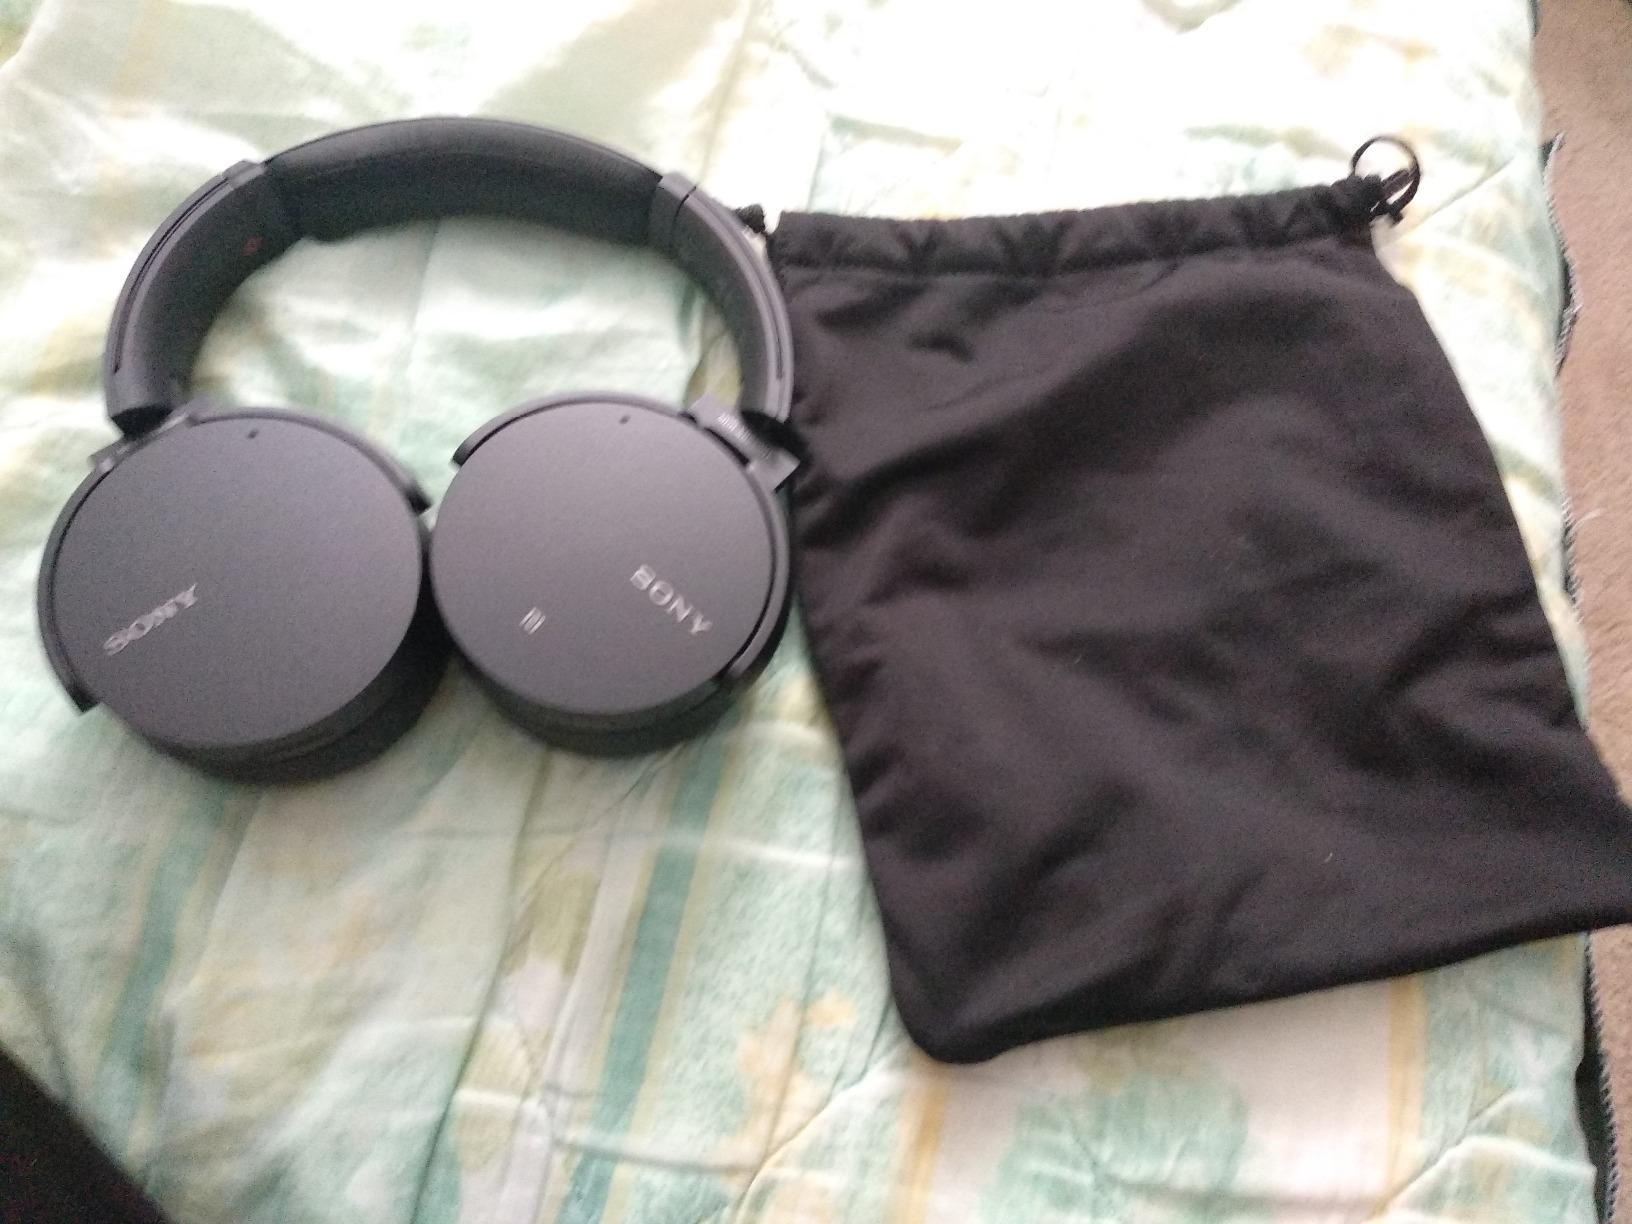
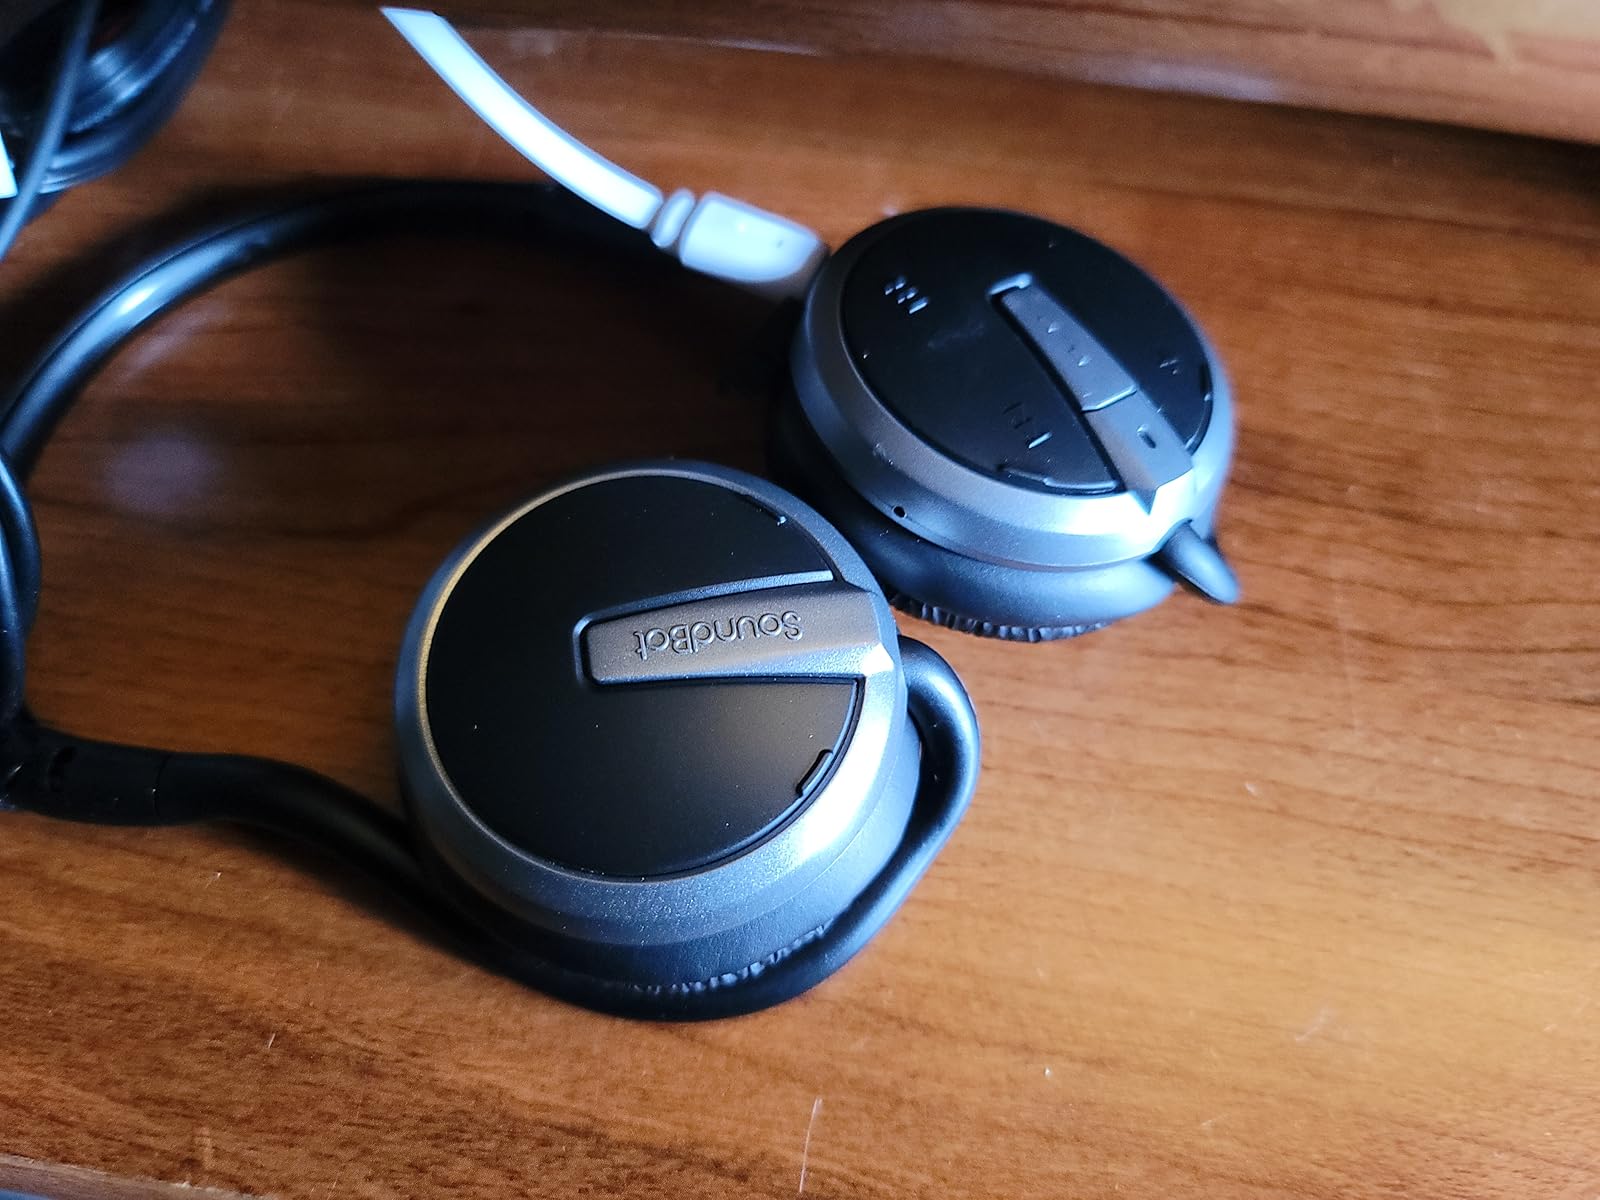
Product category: headphones
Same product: no